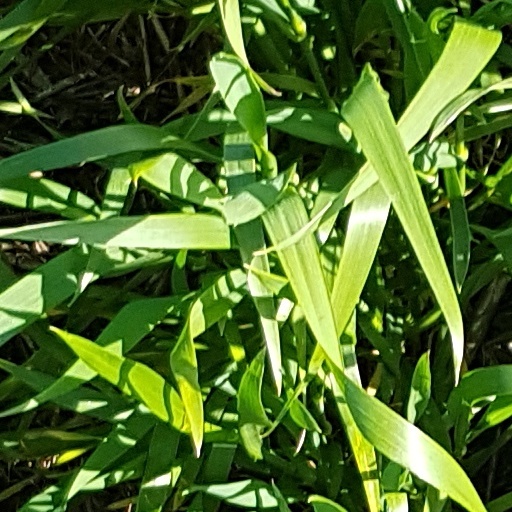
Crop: wheat